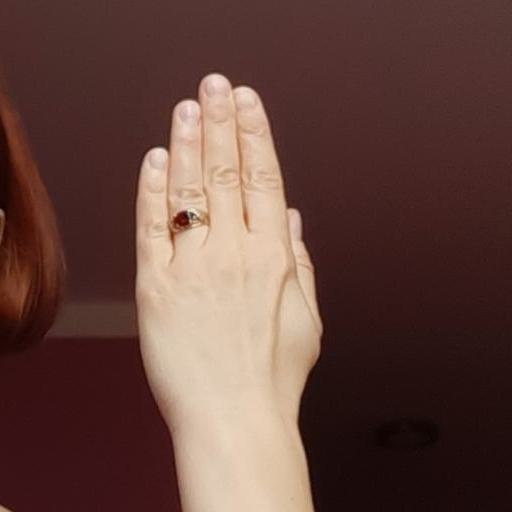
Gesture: stop_inverted